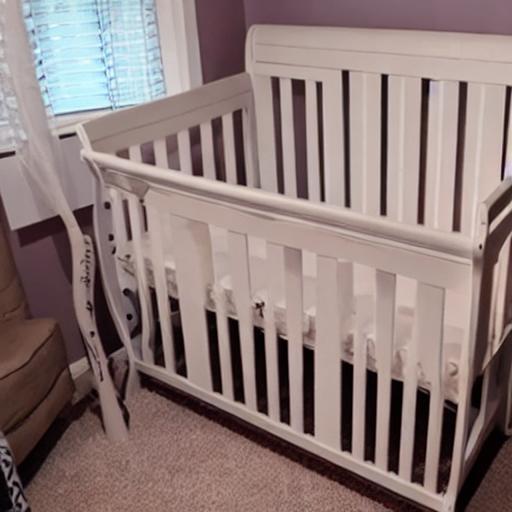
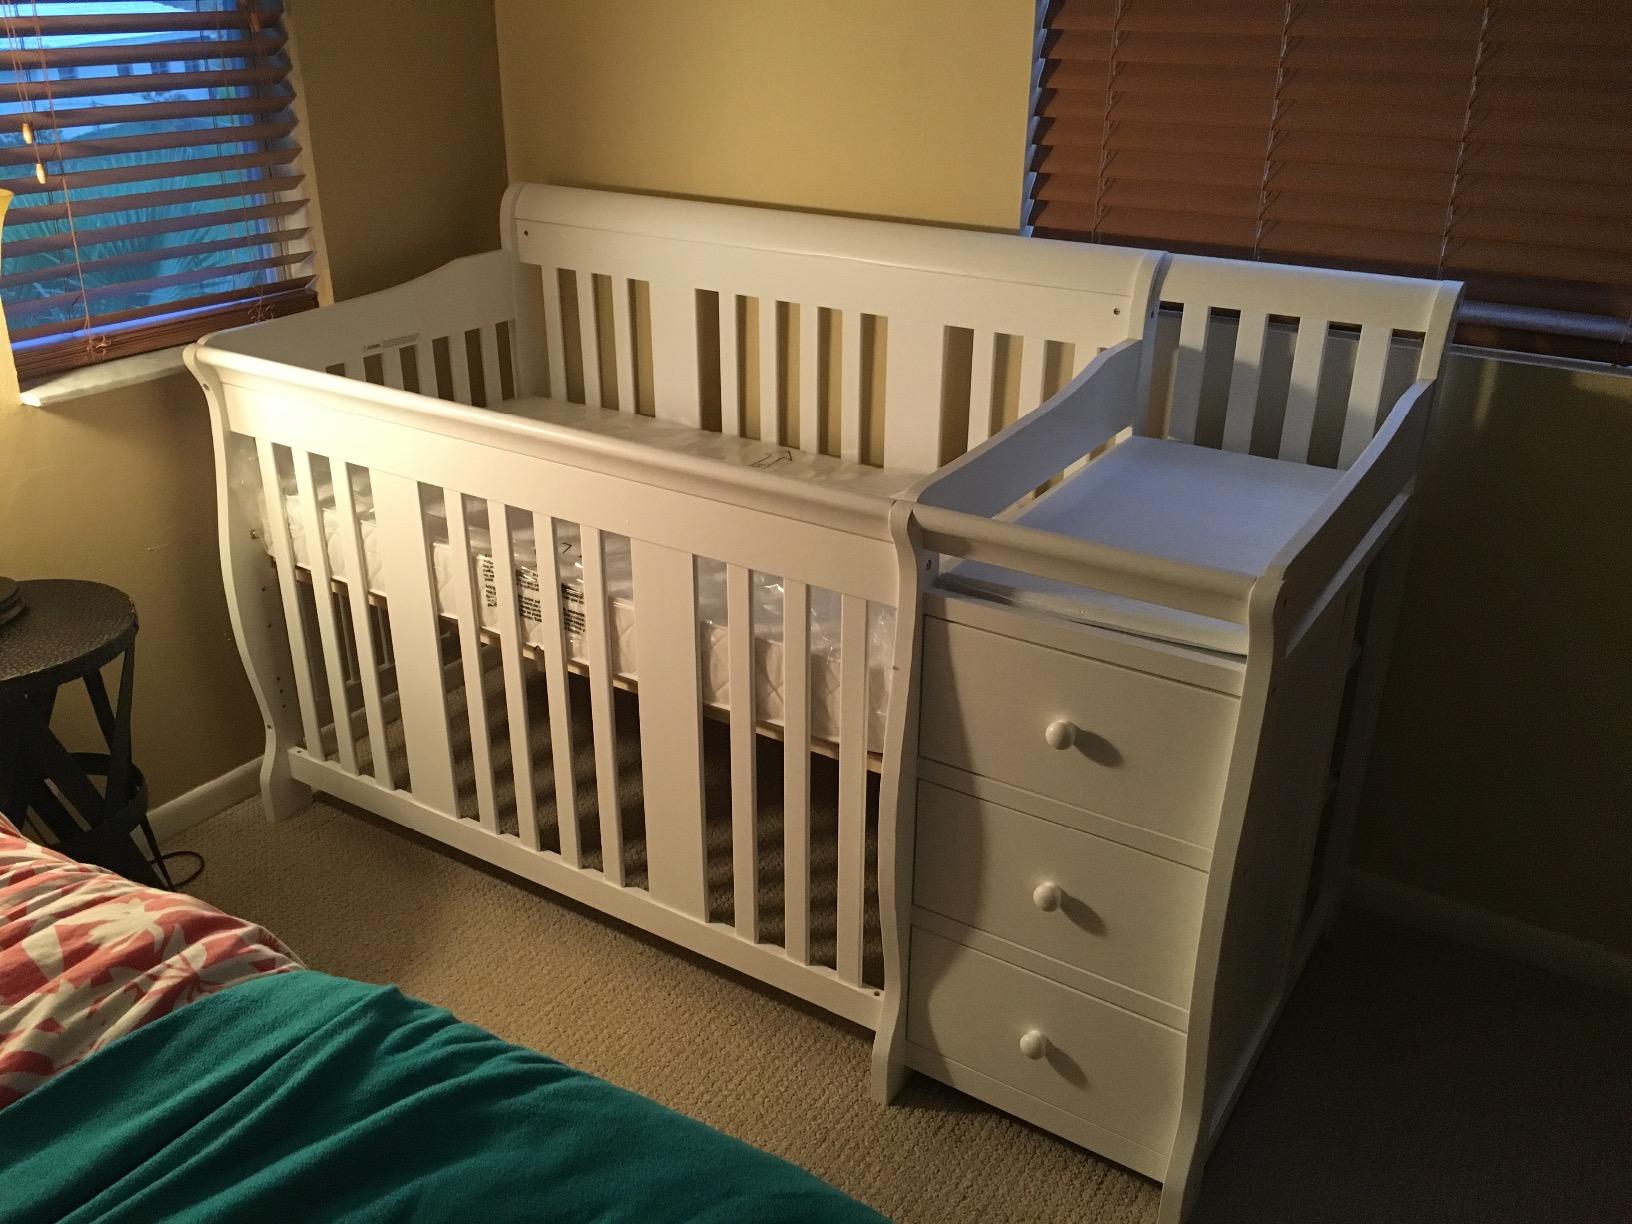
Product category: products_crib
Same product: no